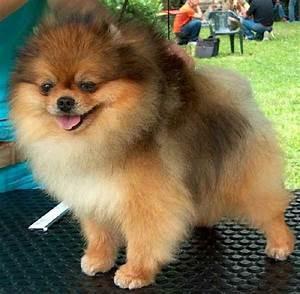
dog